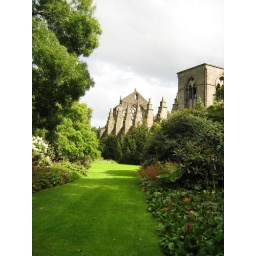
this is a church in the house of the queen Elizabeth II in Edimburgh